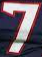
Number: 7